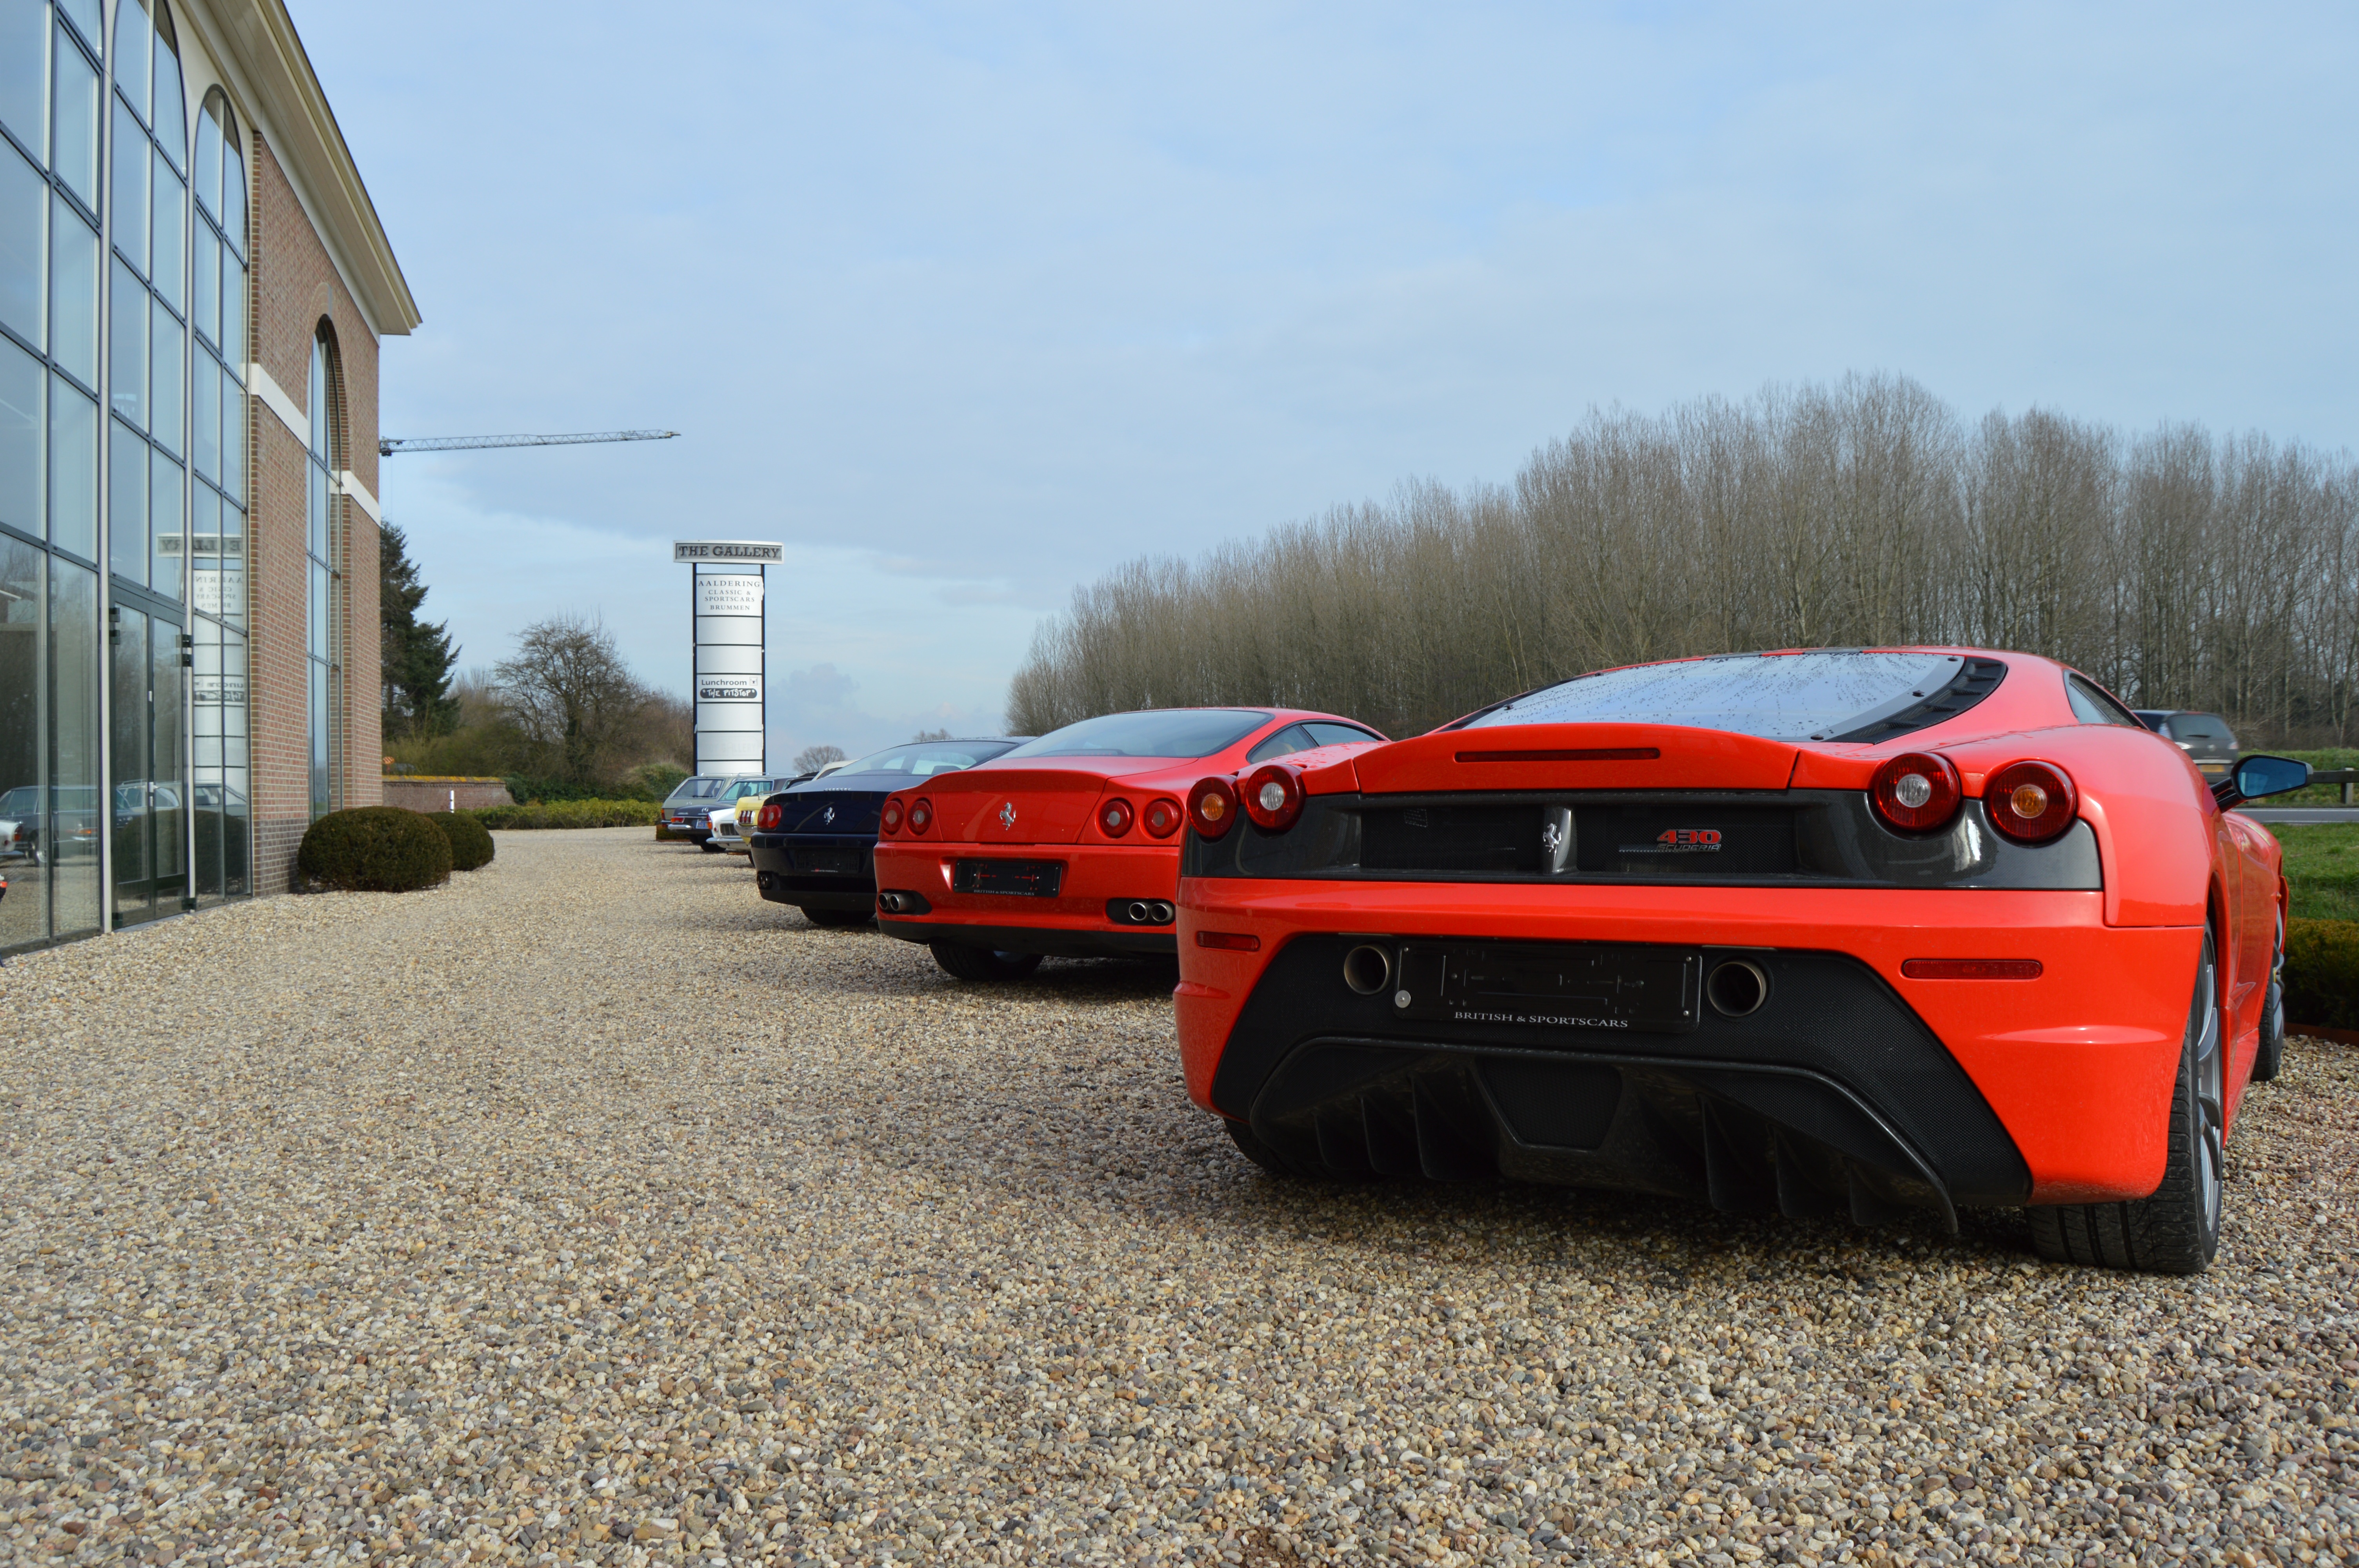
car, parking, red, vehicle, sports car, race car, supercar, background, ferrari, brummen, go back, bamper, land vehicle, automobile make, automotive design, luxury vehicle, performance car, ferrari spa, ferrari f430